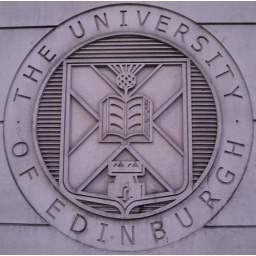
The University of Edinburgh logo on the wall of their building in Holyrood, Edinburgh